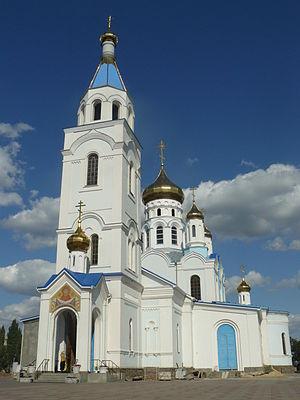
La cathédrale de l'Intercession-de-la-Vierge est une cathédrale orthodoxe de Chakhty, siège du diocèse de Chakhty créée en 2011.